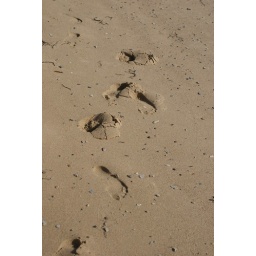
My footprints in the sand on an early morning jaunt to a beach in Rocky Nook in Kingston, MA